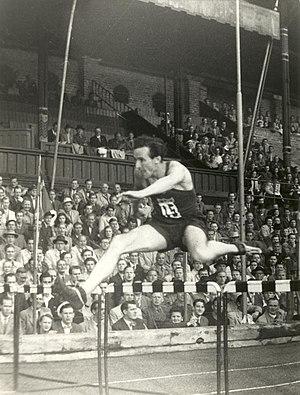
Rune Larsson est un athlète suédois spécialiste du 400 mètres haies.